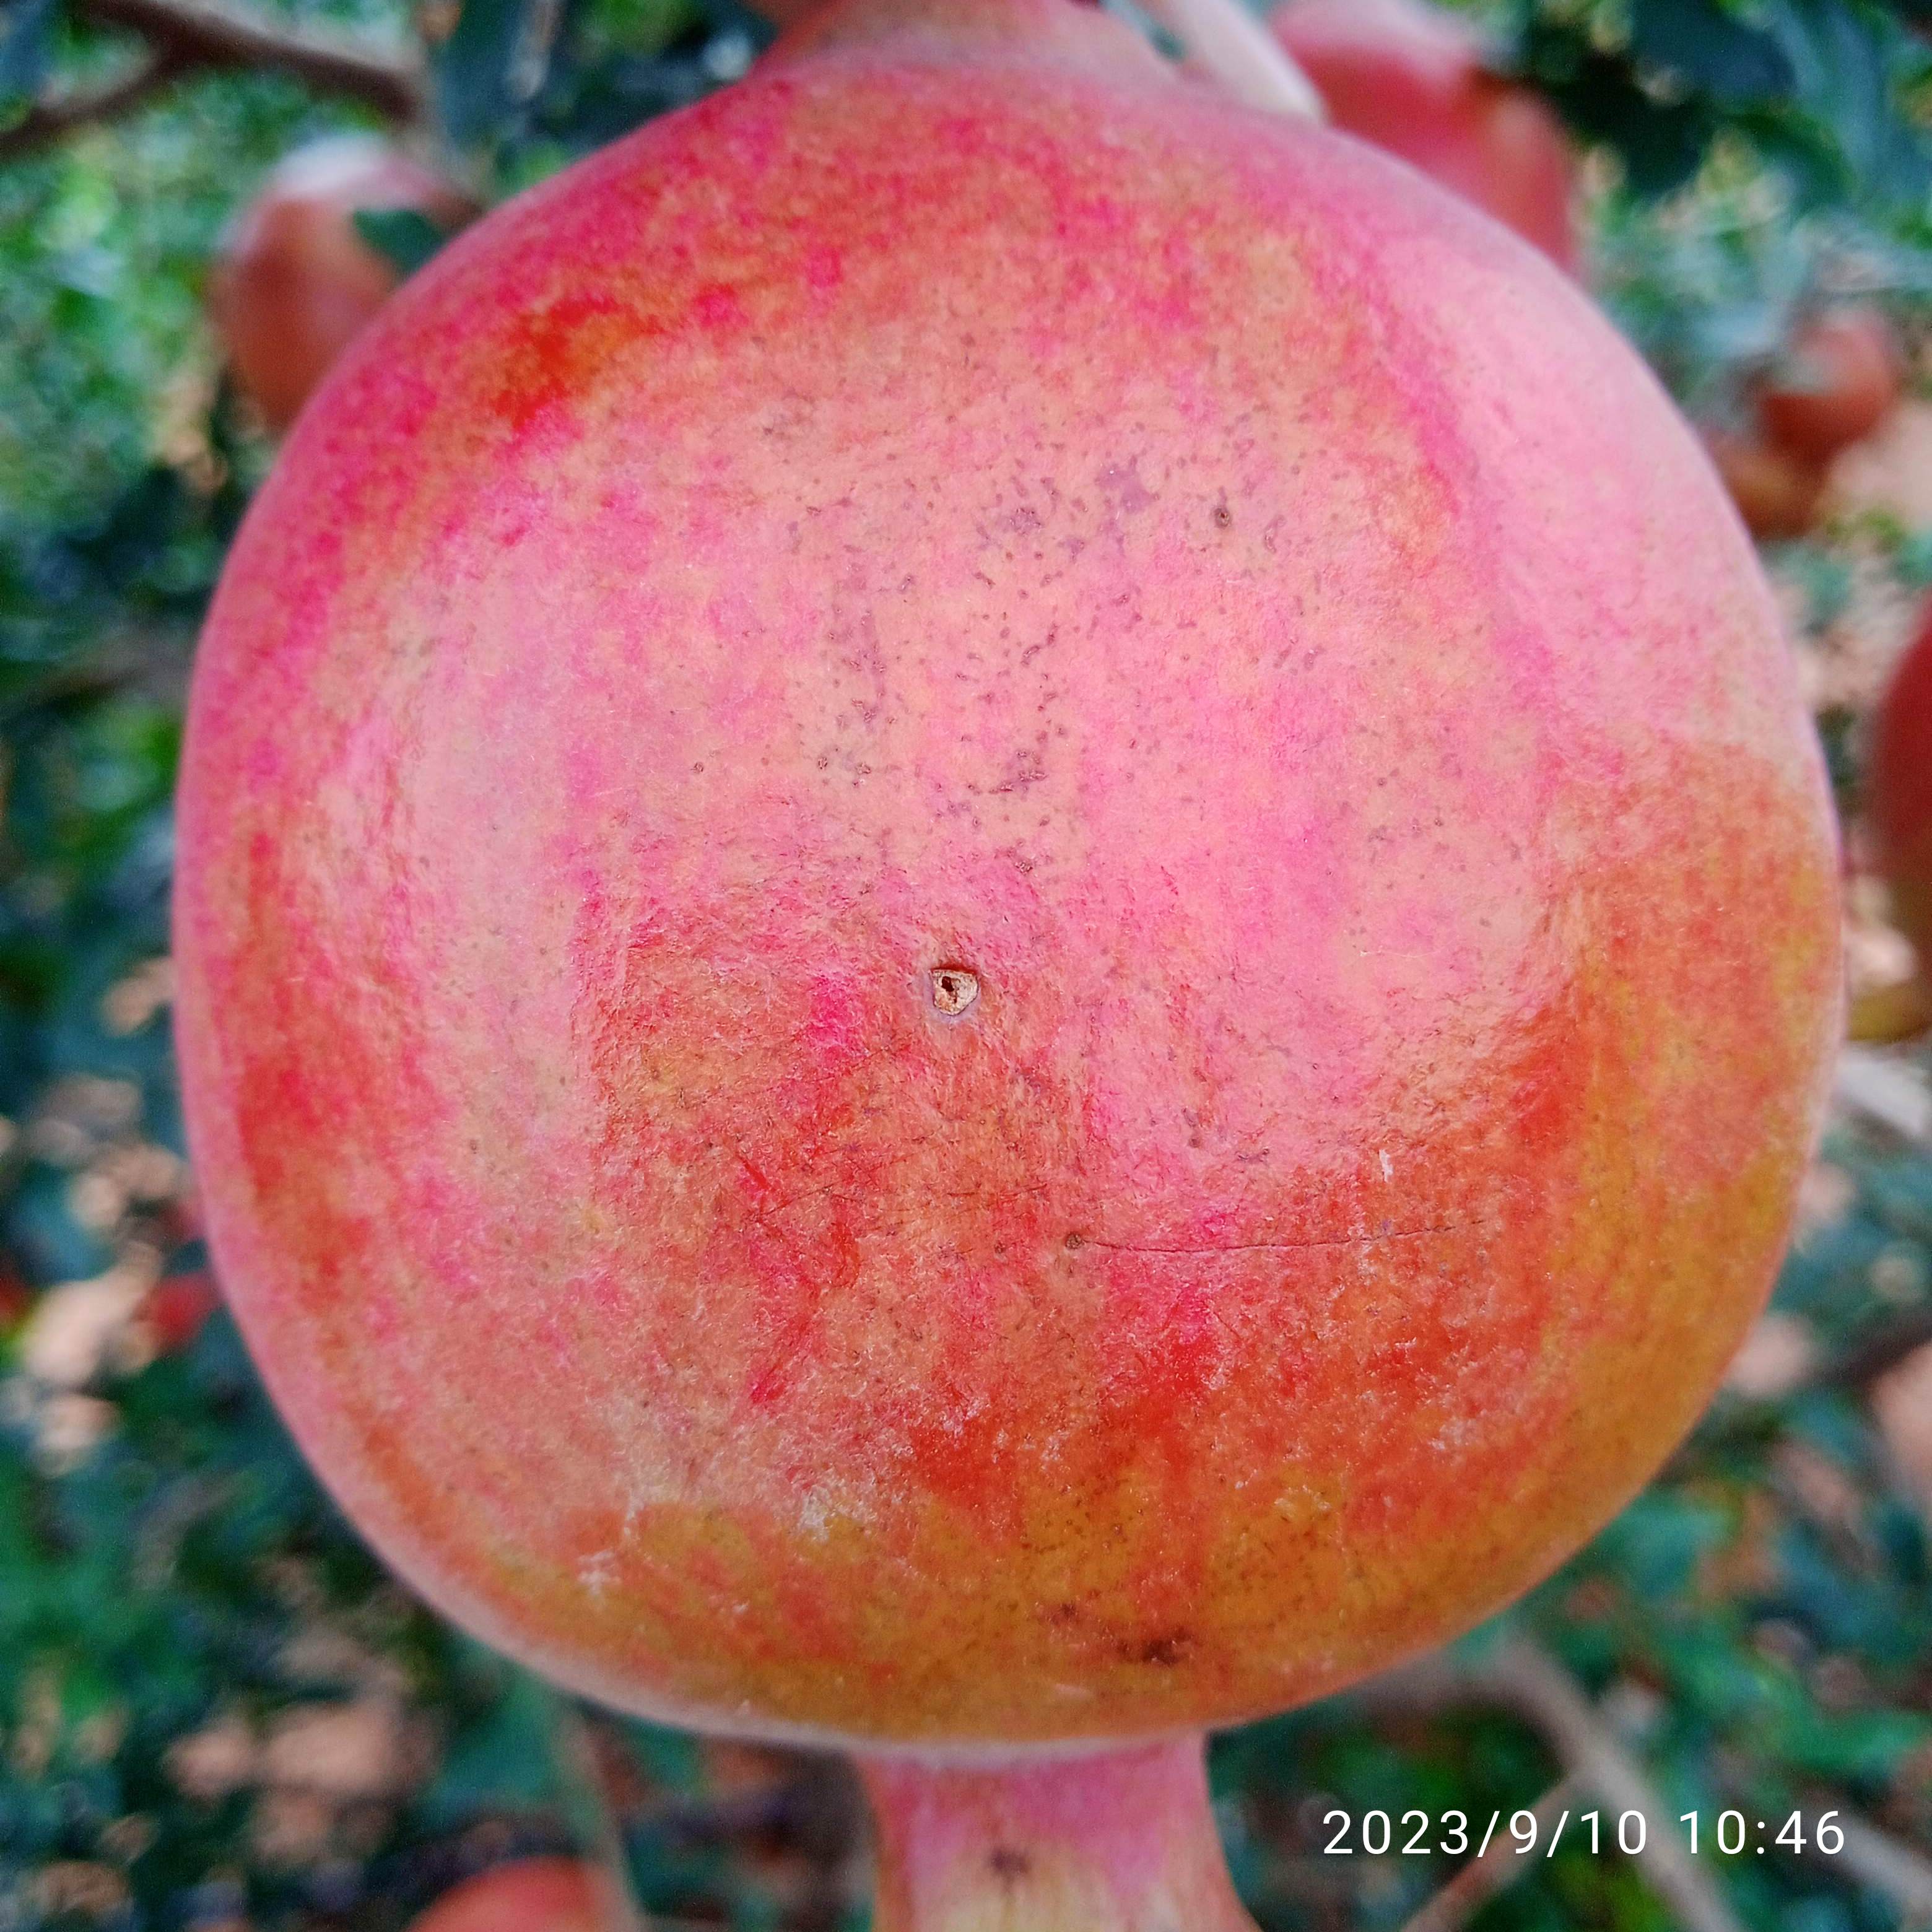
Label: Healthy